Only a Dancing Girl

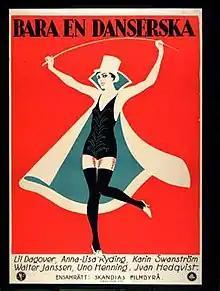

Only a Dancing Girl is a 1926 German-Swedish silent drama film directed by Olof Molander and starring Lil Dagover, Walter Janssen and Harry Halm. It is based on the novel "Pierre and Jean" by Guy de Maupassant.